Compound Fracture (film)

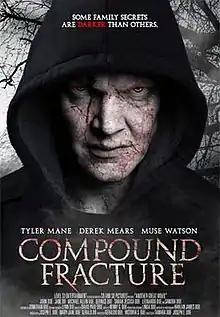
Theatrical release poster

Compound Fracture is a 2013 American supernatural thriller. Co-written and starring Tyler Mane, the film also features veterans of the horror genre such as Derek Mears and Muse Watson.